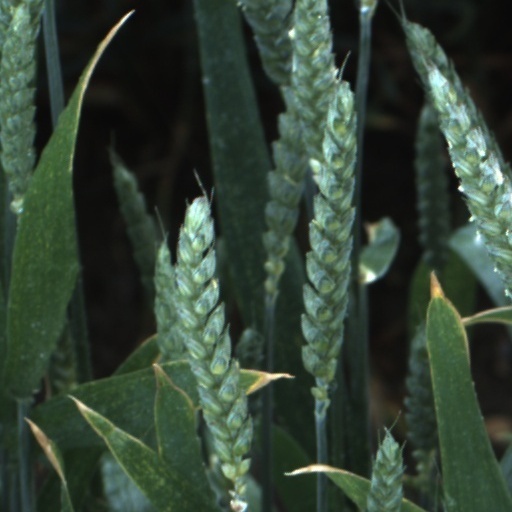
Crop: wheat